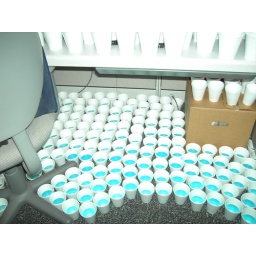
Getting Started Filling a friends cube with cups full of water - The ground under the desk